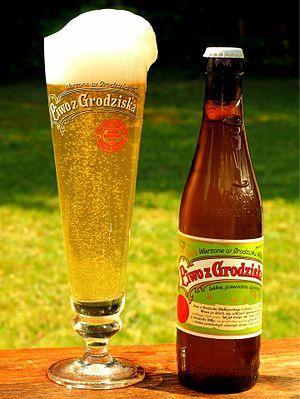
La grodziskie ou grodzisz est un type de bière de fermentation haute originaire de la ville de Grodzisk Wielkopolski en Pologne. Très légère en alcool, elle est une bière de blé produite à partir de malts fumés au bois de chêne.